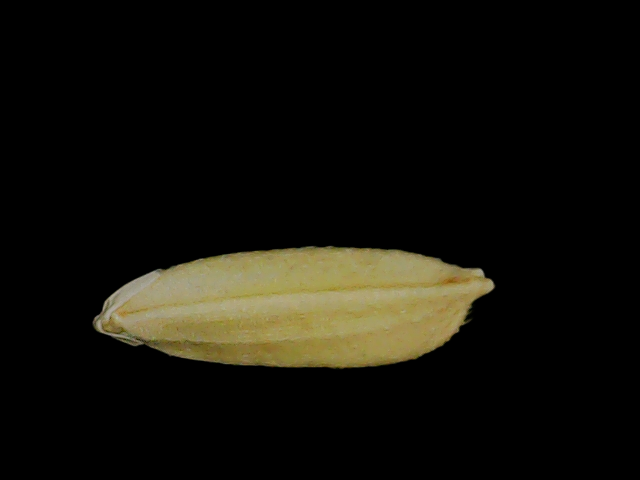
Rice variety: Bd30